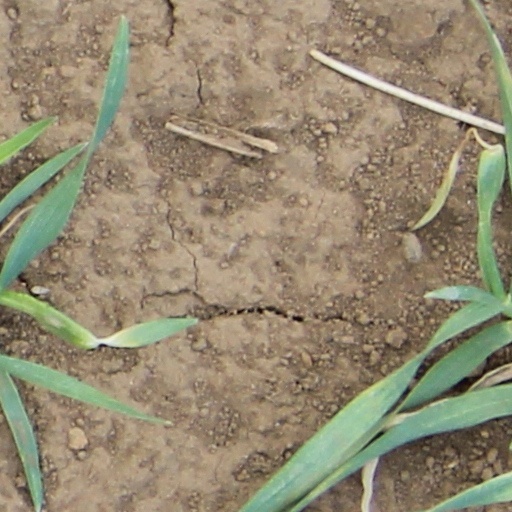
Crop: wheat